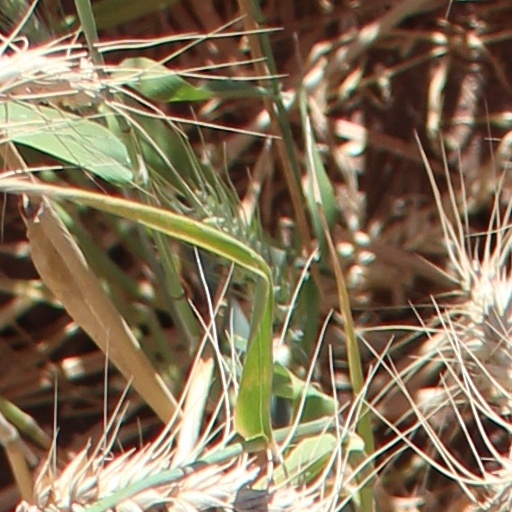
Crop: wheat